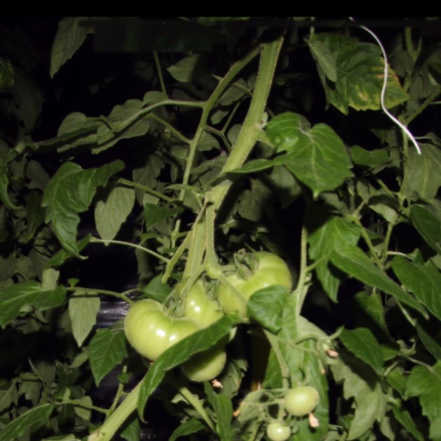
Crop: tomato